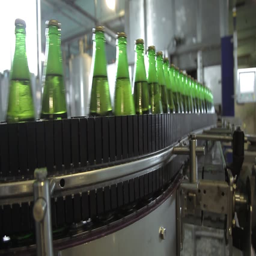
bottles with beer on the line .